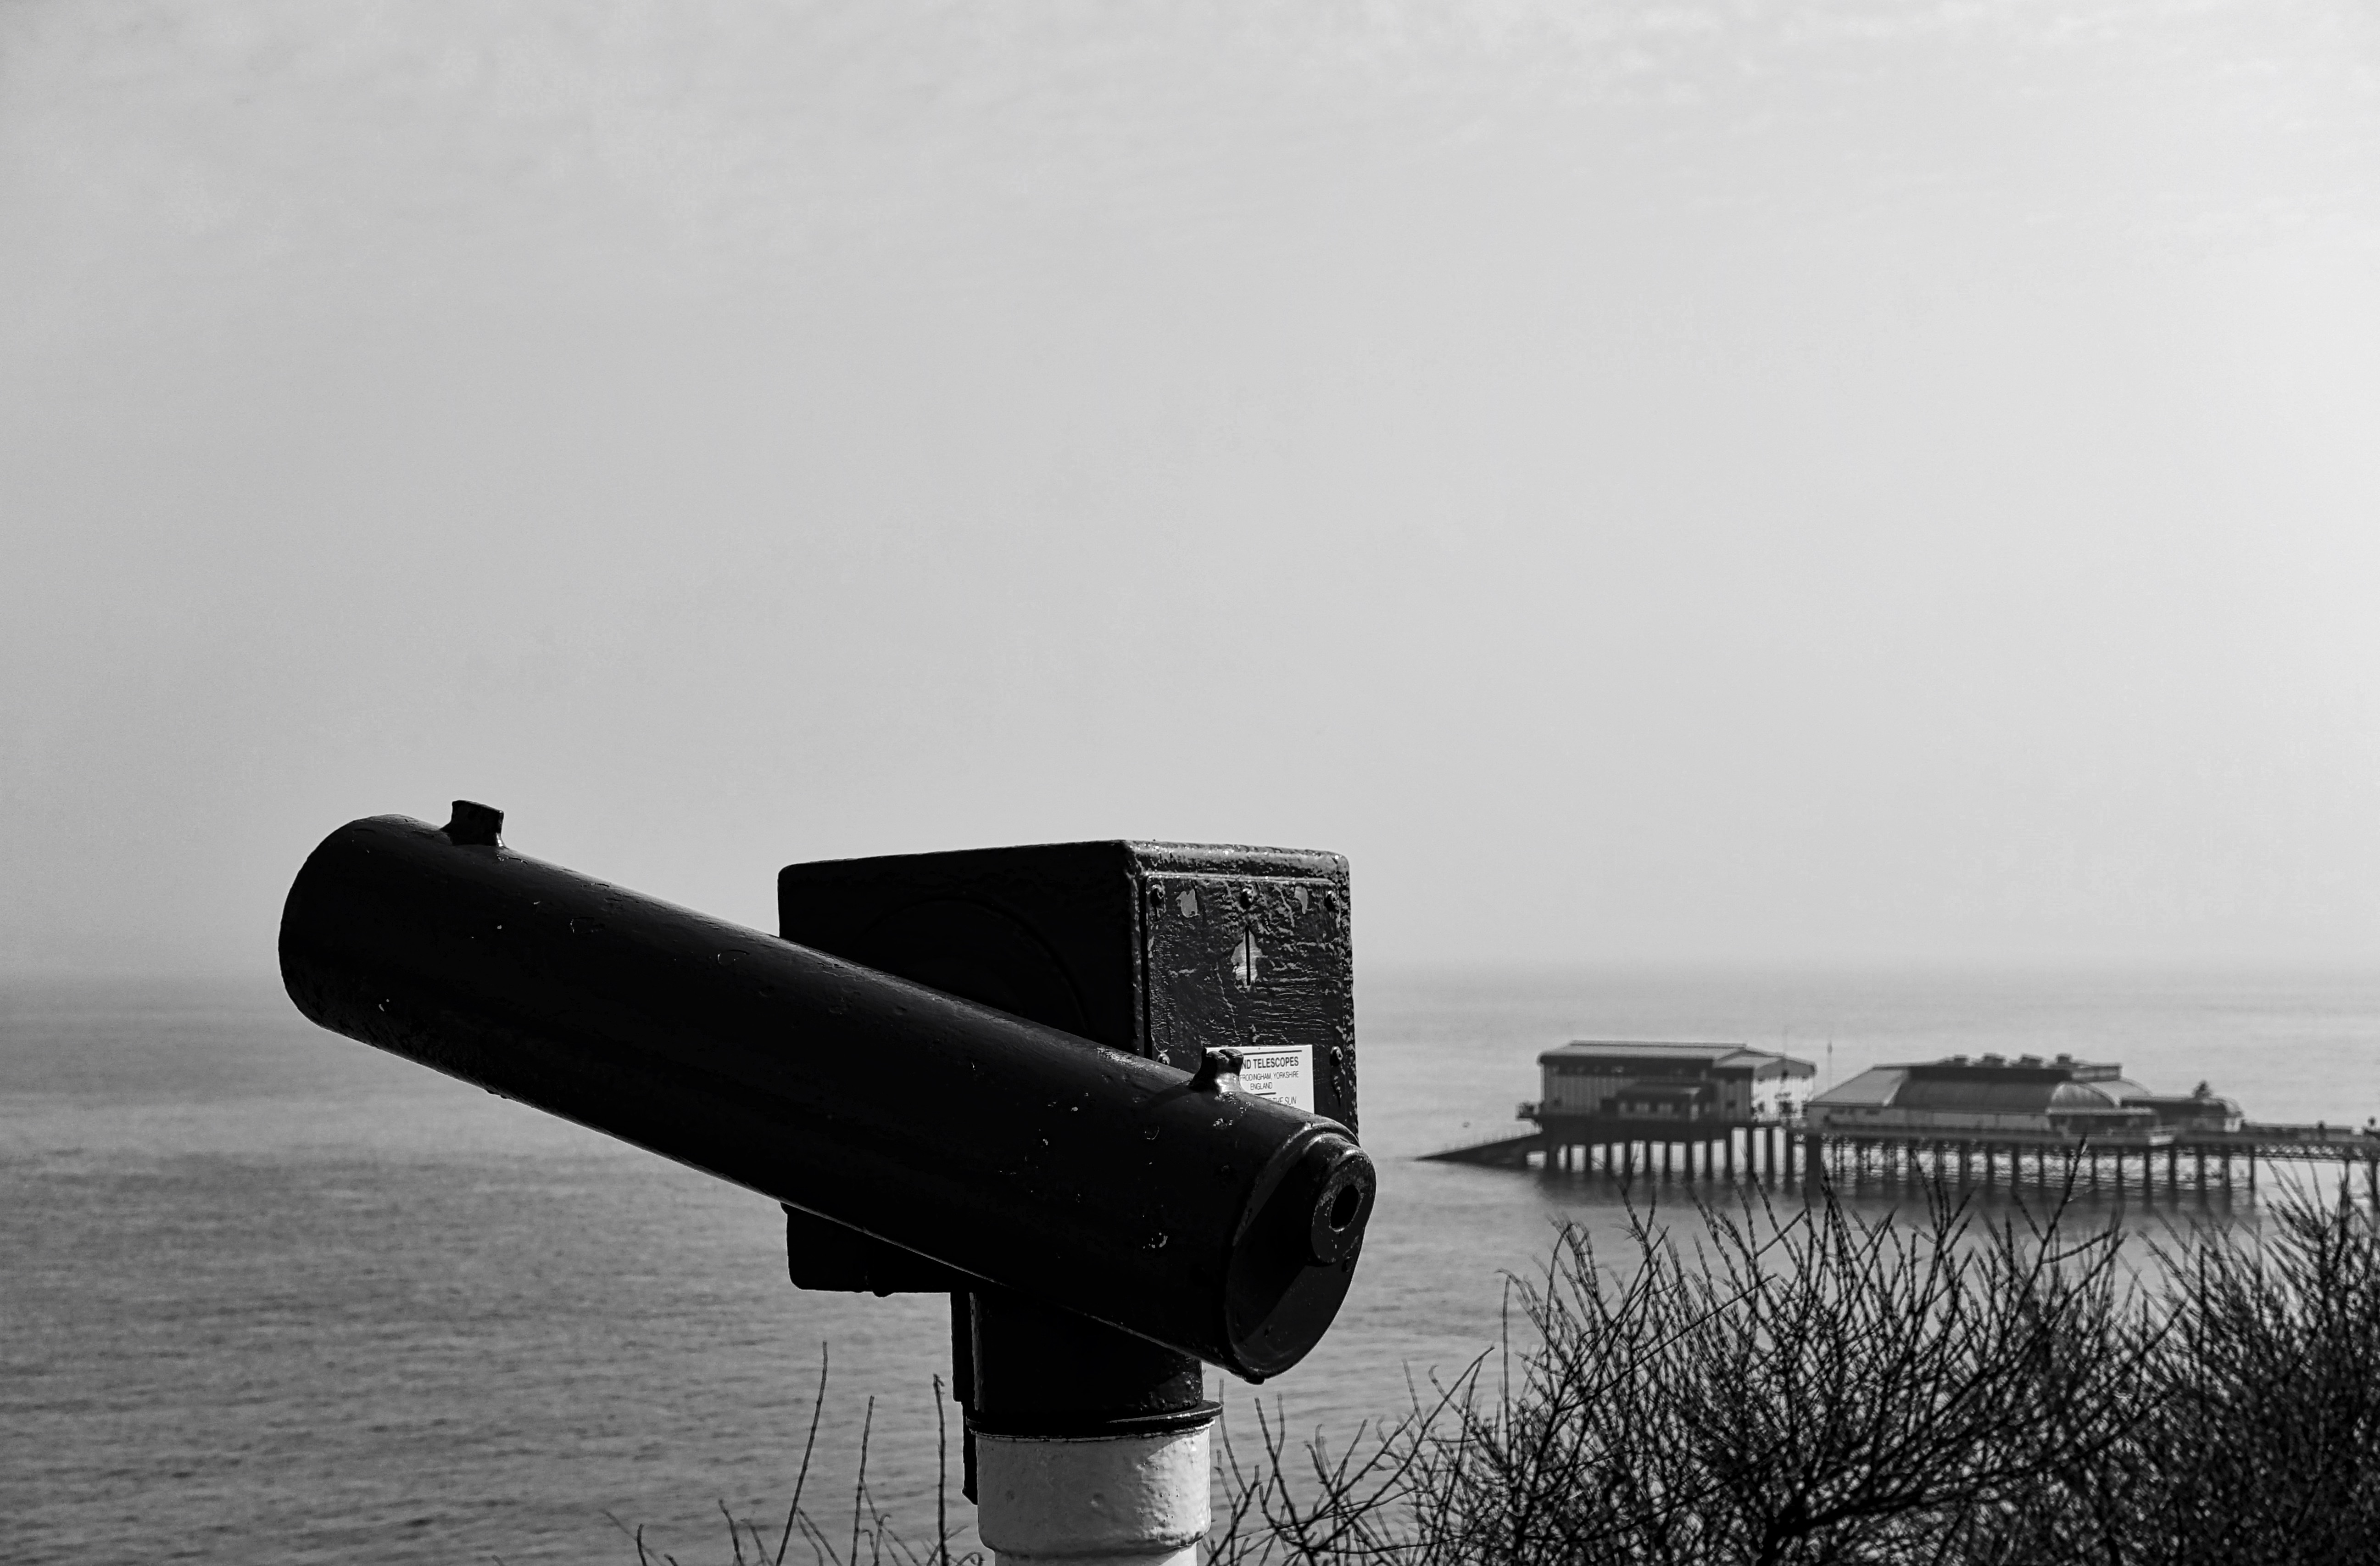
landscape, black and white, white, photography, lookout, telescope, distance, scenery, black, monochrome, binocular, public, photograph, observation, shape, optical, monochrome photography, spyglass, atmosphere of earth